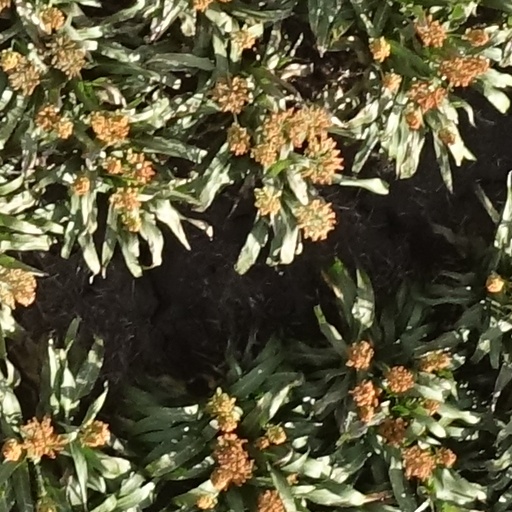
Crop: sorghum